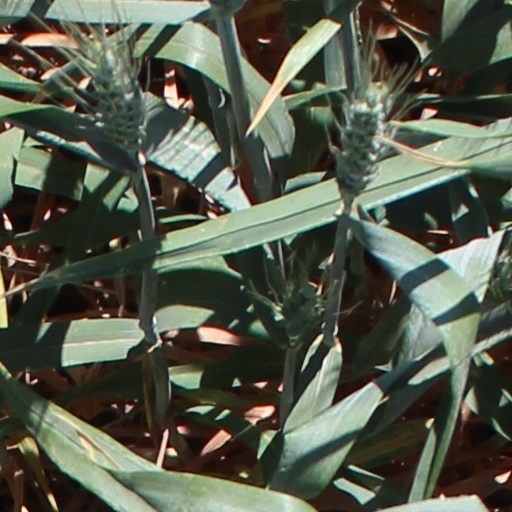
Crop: wheat